Pulchri Studio

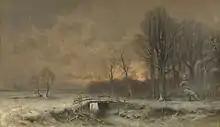
Louis Apol: Winter landscape with sunset between trees (Rijksmuseum).

During its turbulent history there were attempts at secession and forming counter companies. None of them would ever attain the importance of Pulchri Studio. But this is an indication that the politics of these cooperatives is not always met with broad approval. One of these countermovements is the Haagse Kunstkring. In 1891 this cooperative was created by the painter Théophile de Bock and the architect Paul du Rieu. Loosely translated, It has remained until now and for its centenary was awarded with the medal of the city of The Hague.